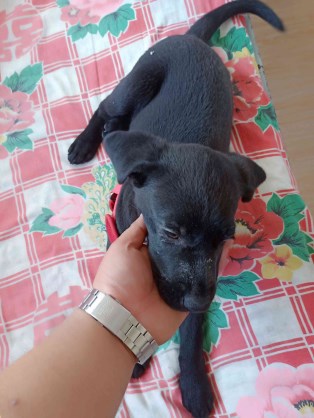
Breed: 3580-n000122-Labrador_retriever